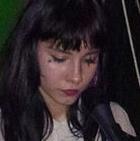
Age: 19